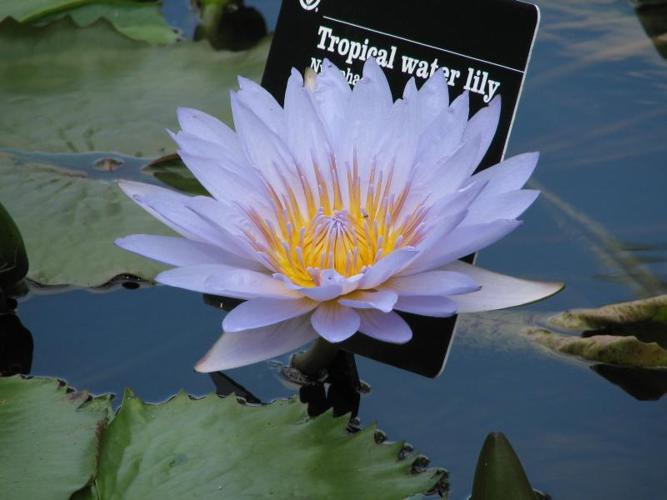
Label: water lily